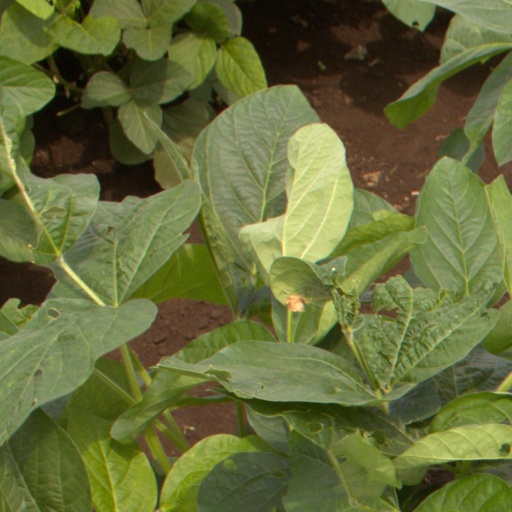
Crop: soybean